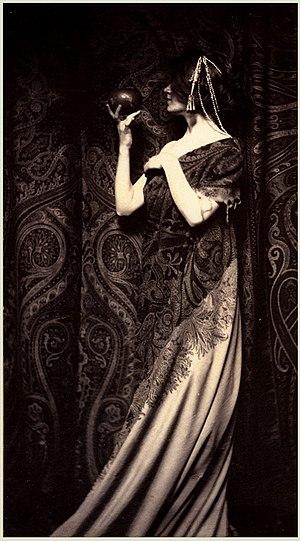
Esther Zeghdda Ben Youseph Nathan dite Zaida Ben-Yusuf, née le 21 novembre 1869 à Londres et morte le 27 septembre 1933 à New York, est une photographe américaine spécialisée dans le portrait et qui vécut essentiellement à New York.
La grenade est le fruit du grenadier de la famille des Lythracées. Elle provient d’une aire géographique qui s’étend de l’Asie occidentale à l’Asie centrale.